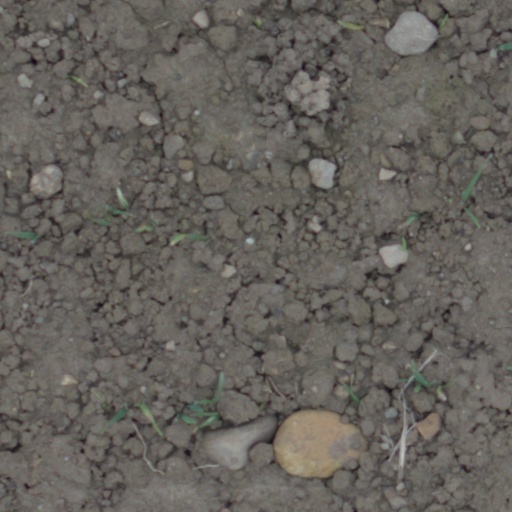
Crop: wheat